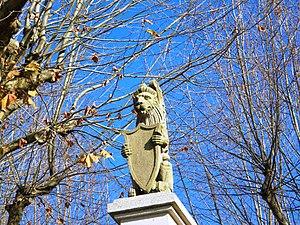
La Alameda de l'architecte Sesmero, populairement appelée la Alameda par les Pontevedriens, est un parc public situé dans le centre-ville de Pontevedra, en Galice. Créée en 1879, elle constitue avec le Parc des Palmiers le plus vaste espace vert du centre de Pontevedra. L'Alameda se trouve à l'ouest de la vieille ville, tout près de l'ancien quartier des pêcheurs de A Moureira.